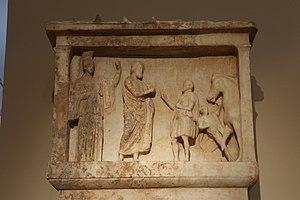
La guerre lamiaque ou guerre hellénique est un conflit qui se déclenche en Grèce après la mort d'Alexandre le Grand en juin 323 av. J.-C. Il oppose des cités grecques révoltées, parmi lesquelles Athènes, aux Macédoniens dirigés par Antipater. Ces cités tentent de s'émanciper de la tutelle macédonienne et de lutter pour la « liberté des Grecs ». La guerre est finalement remportée par Antipater en 322 et se solde par une soumission renforcée des cités rebelles. C'est le conflit le plus important en Grèce du début de la période hellénistique.